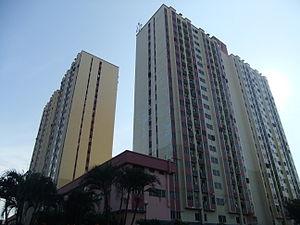
Kelapa Gading est un district de Jakarta Nord, en Indonésie. Kelapa Gading est connu de la population locale comme une ville dans la ville, en raison de la planification intégrée résidentielle et commerciale et des installations connexes.